Boeing X-48

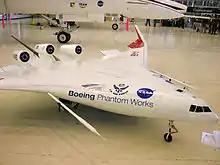
X-48B on static display at the 2006 Edwards Airshow

Boeing Phantom Works developed the blended wing body (BWB) aircraft concept in cooperation with the NASA Langley Research Center. In an initial effort to study the flight characteristics of the BWB design, a remote-controlled propeller-driven blended wing body model with a 17 ft (5.2 m) wingspan was flown in 1997. The next step was to fly the 35 ft (10.7 m) wide X-48A in 2004, but the program was canceled before manufacturing.